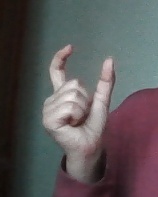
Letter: nun